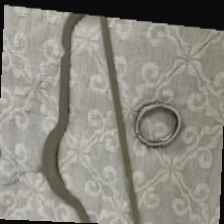
Label: has bracelet mod